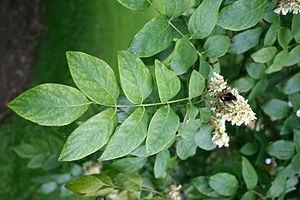
Feuilles du Maackie de l’Amour - (Maackia amurensis) syn. (Cladastris amurensis) Localisation exacte
Maackia est un genre de plantes dicotylédones de la famille des Fabaceae, sous-famille des Faboideae, originaire d'Asie de l'Est, qui comprend neuf espèces acceptées.
Le Maackie de l’Amour syn. est une espèce d'arbre originaire de l'est de l'Asie, de la famille des Fabacées, sous-famille des Faboideae.